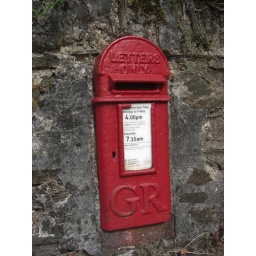
Another lamp box in a wall this time in the hamlet of Washbourne in the South Hams